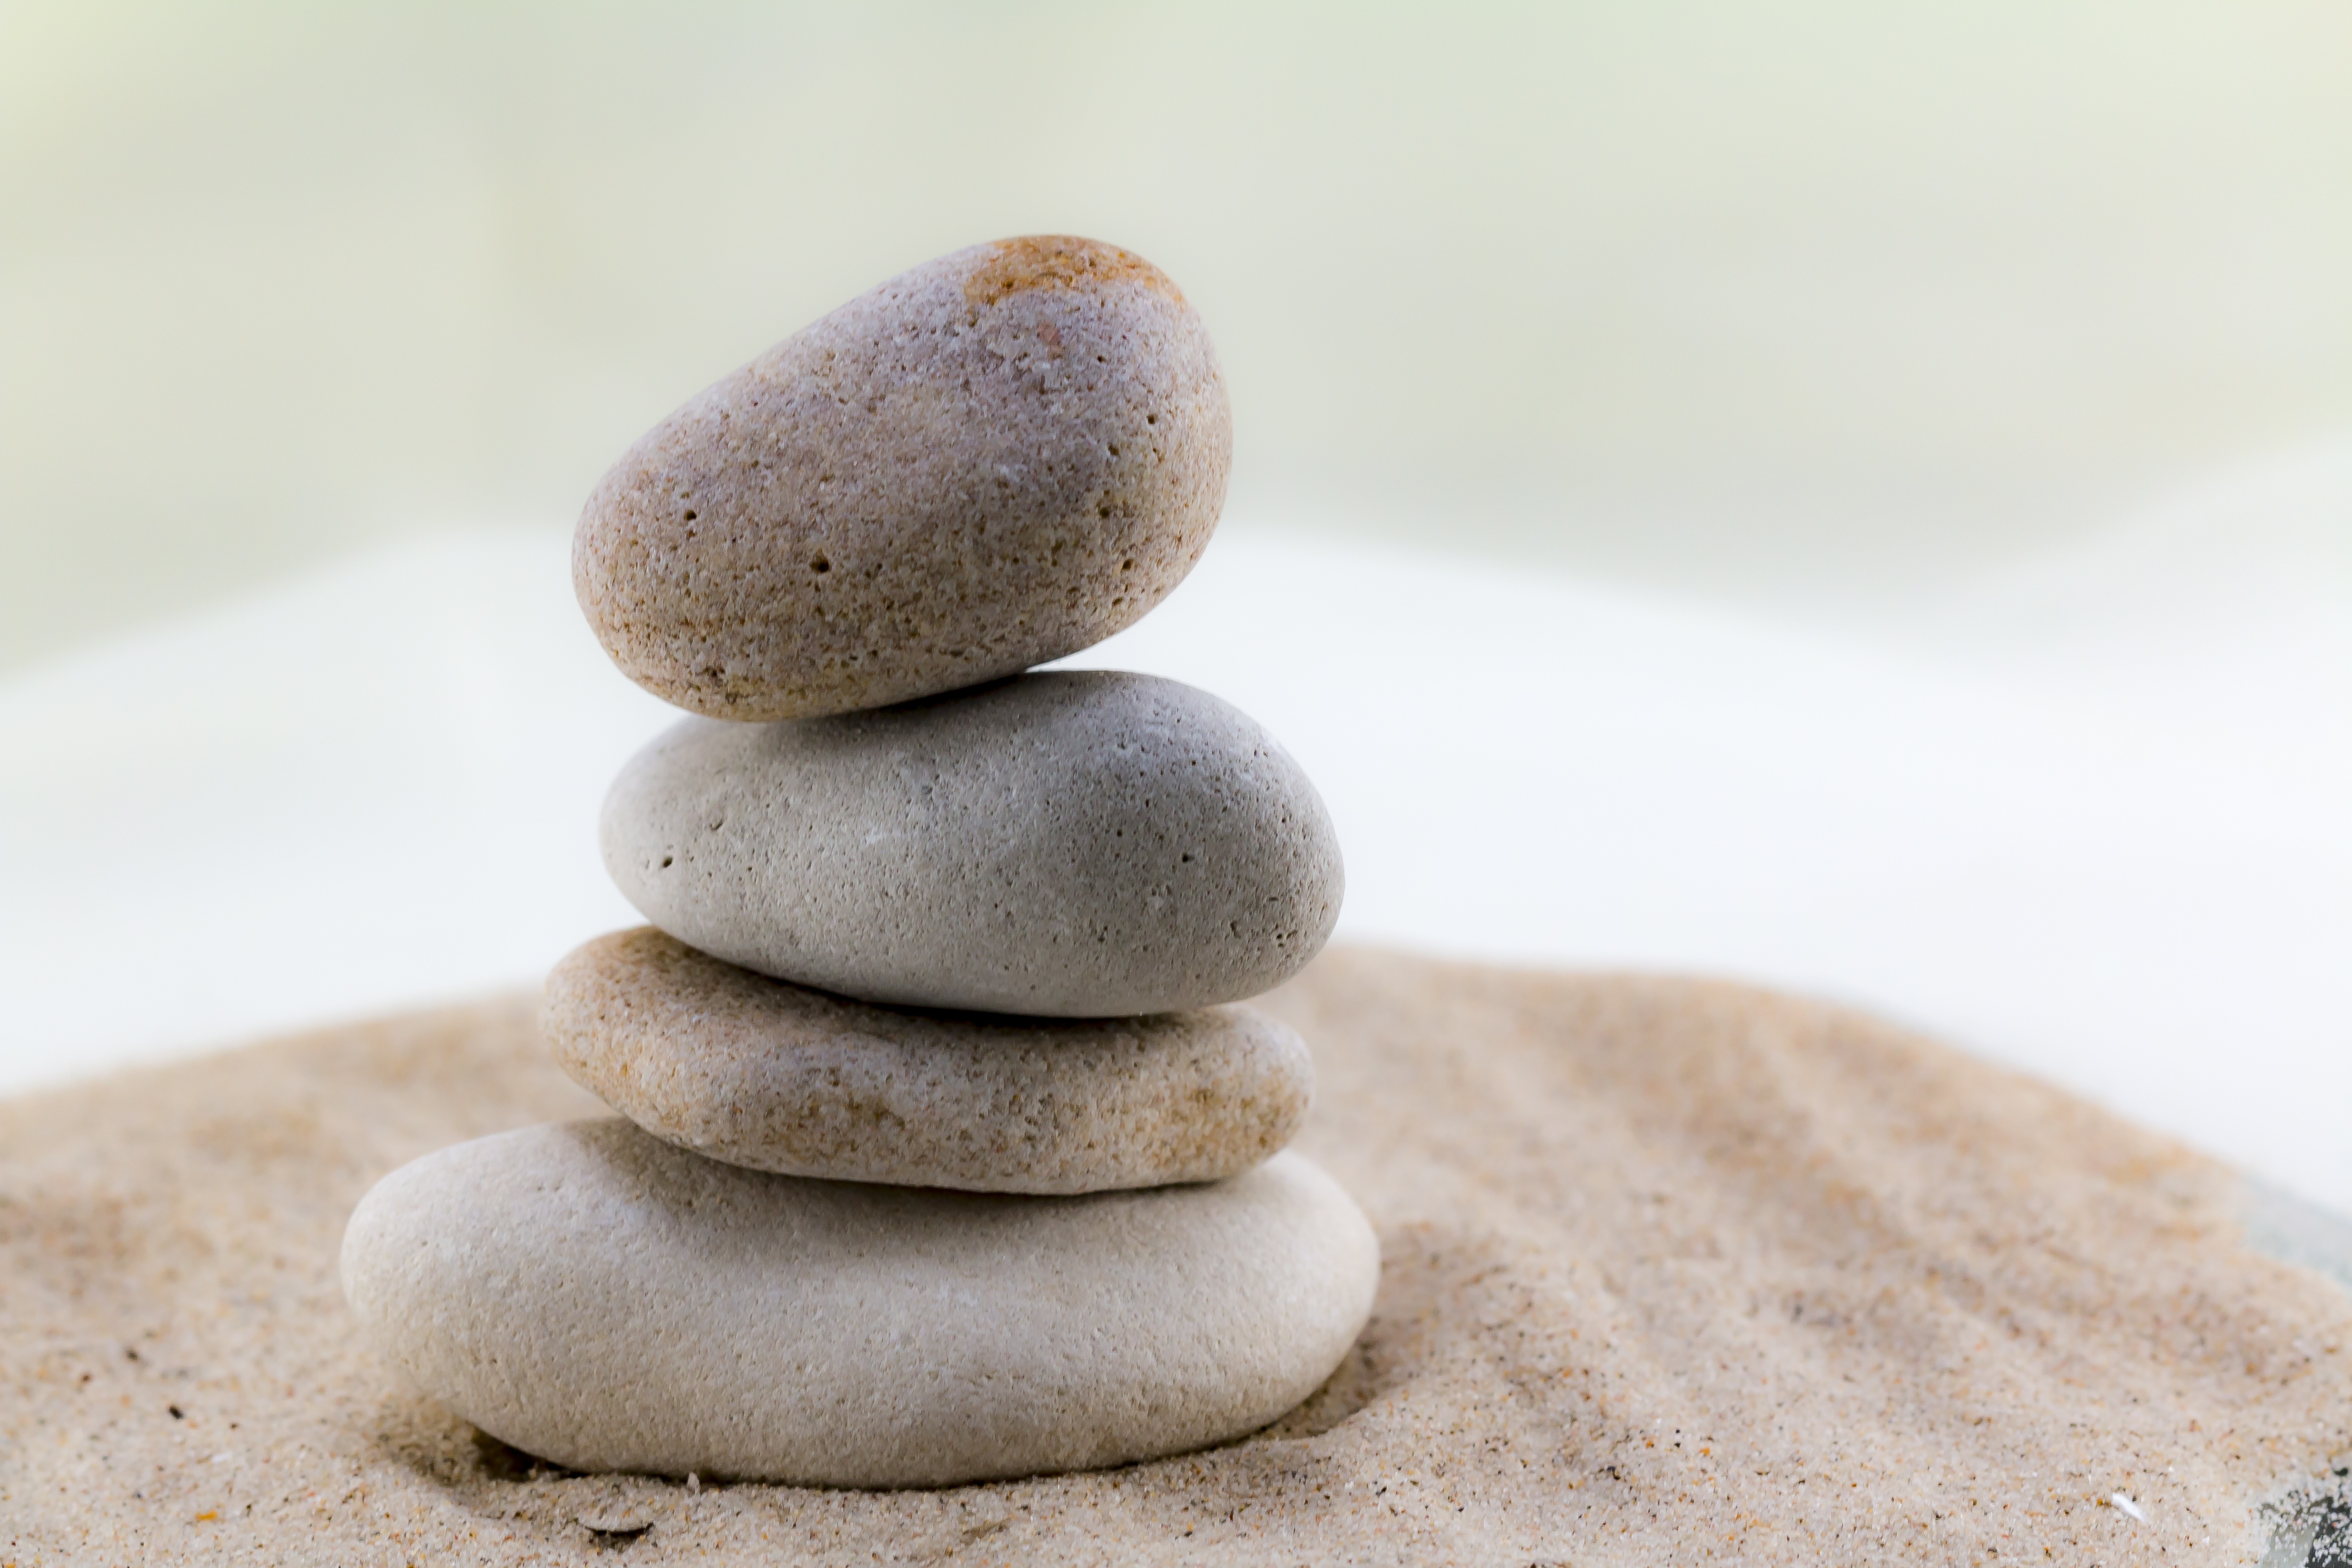
beach, sea, sand, rock, love, food, produce, balance, pebble, brown, romance, romantic, bottle, rest, dessert, material, stones, relaxation, hell, silent, mussels, wellness, chill out, love letter, message in a bottle